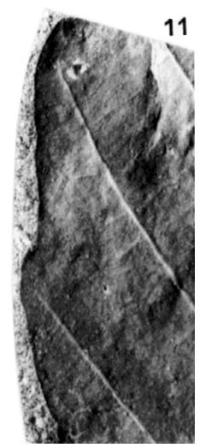
一个化石属于被子植物，其特征描述:leaf generally obovate, symmetrical; leaf apex acute base somewhat contracting generally toothed. tooth fagoid type from minute to slightly large. internal margins between adjacent secondary veins all convex. venation craspedodromous, pseudocraspedodromous, or non-typical semicraspedodromous.